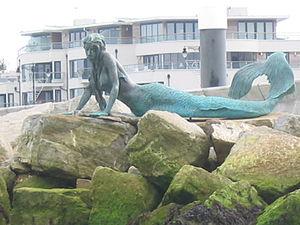
Sharron Elizabeth Davies, née le 1ᵉʳ novembre 1962 à Plymouth, est une nageuse britannique.